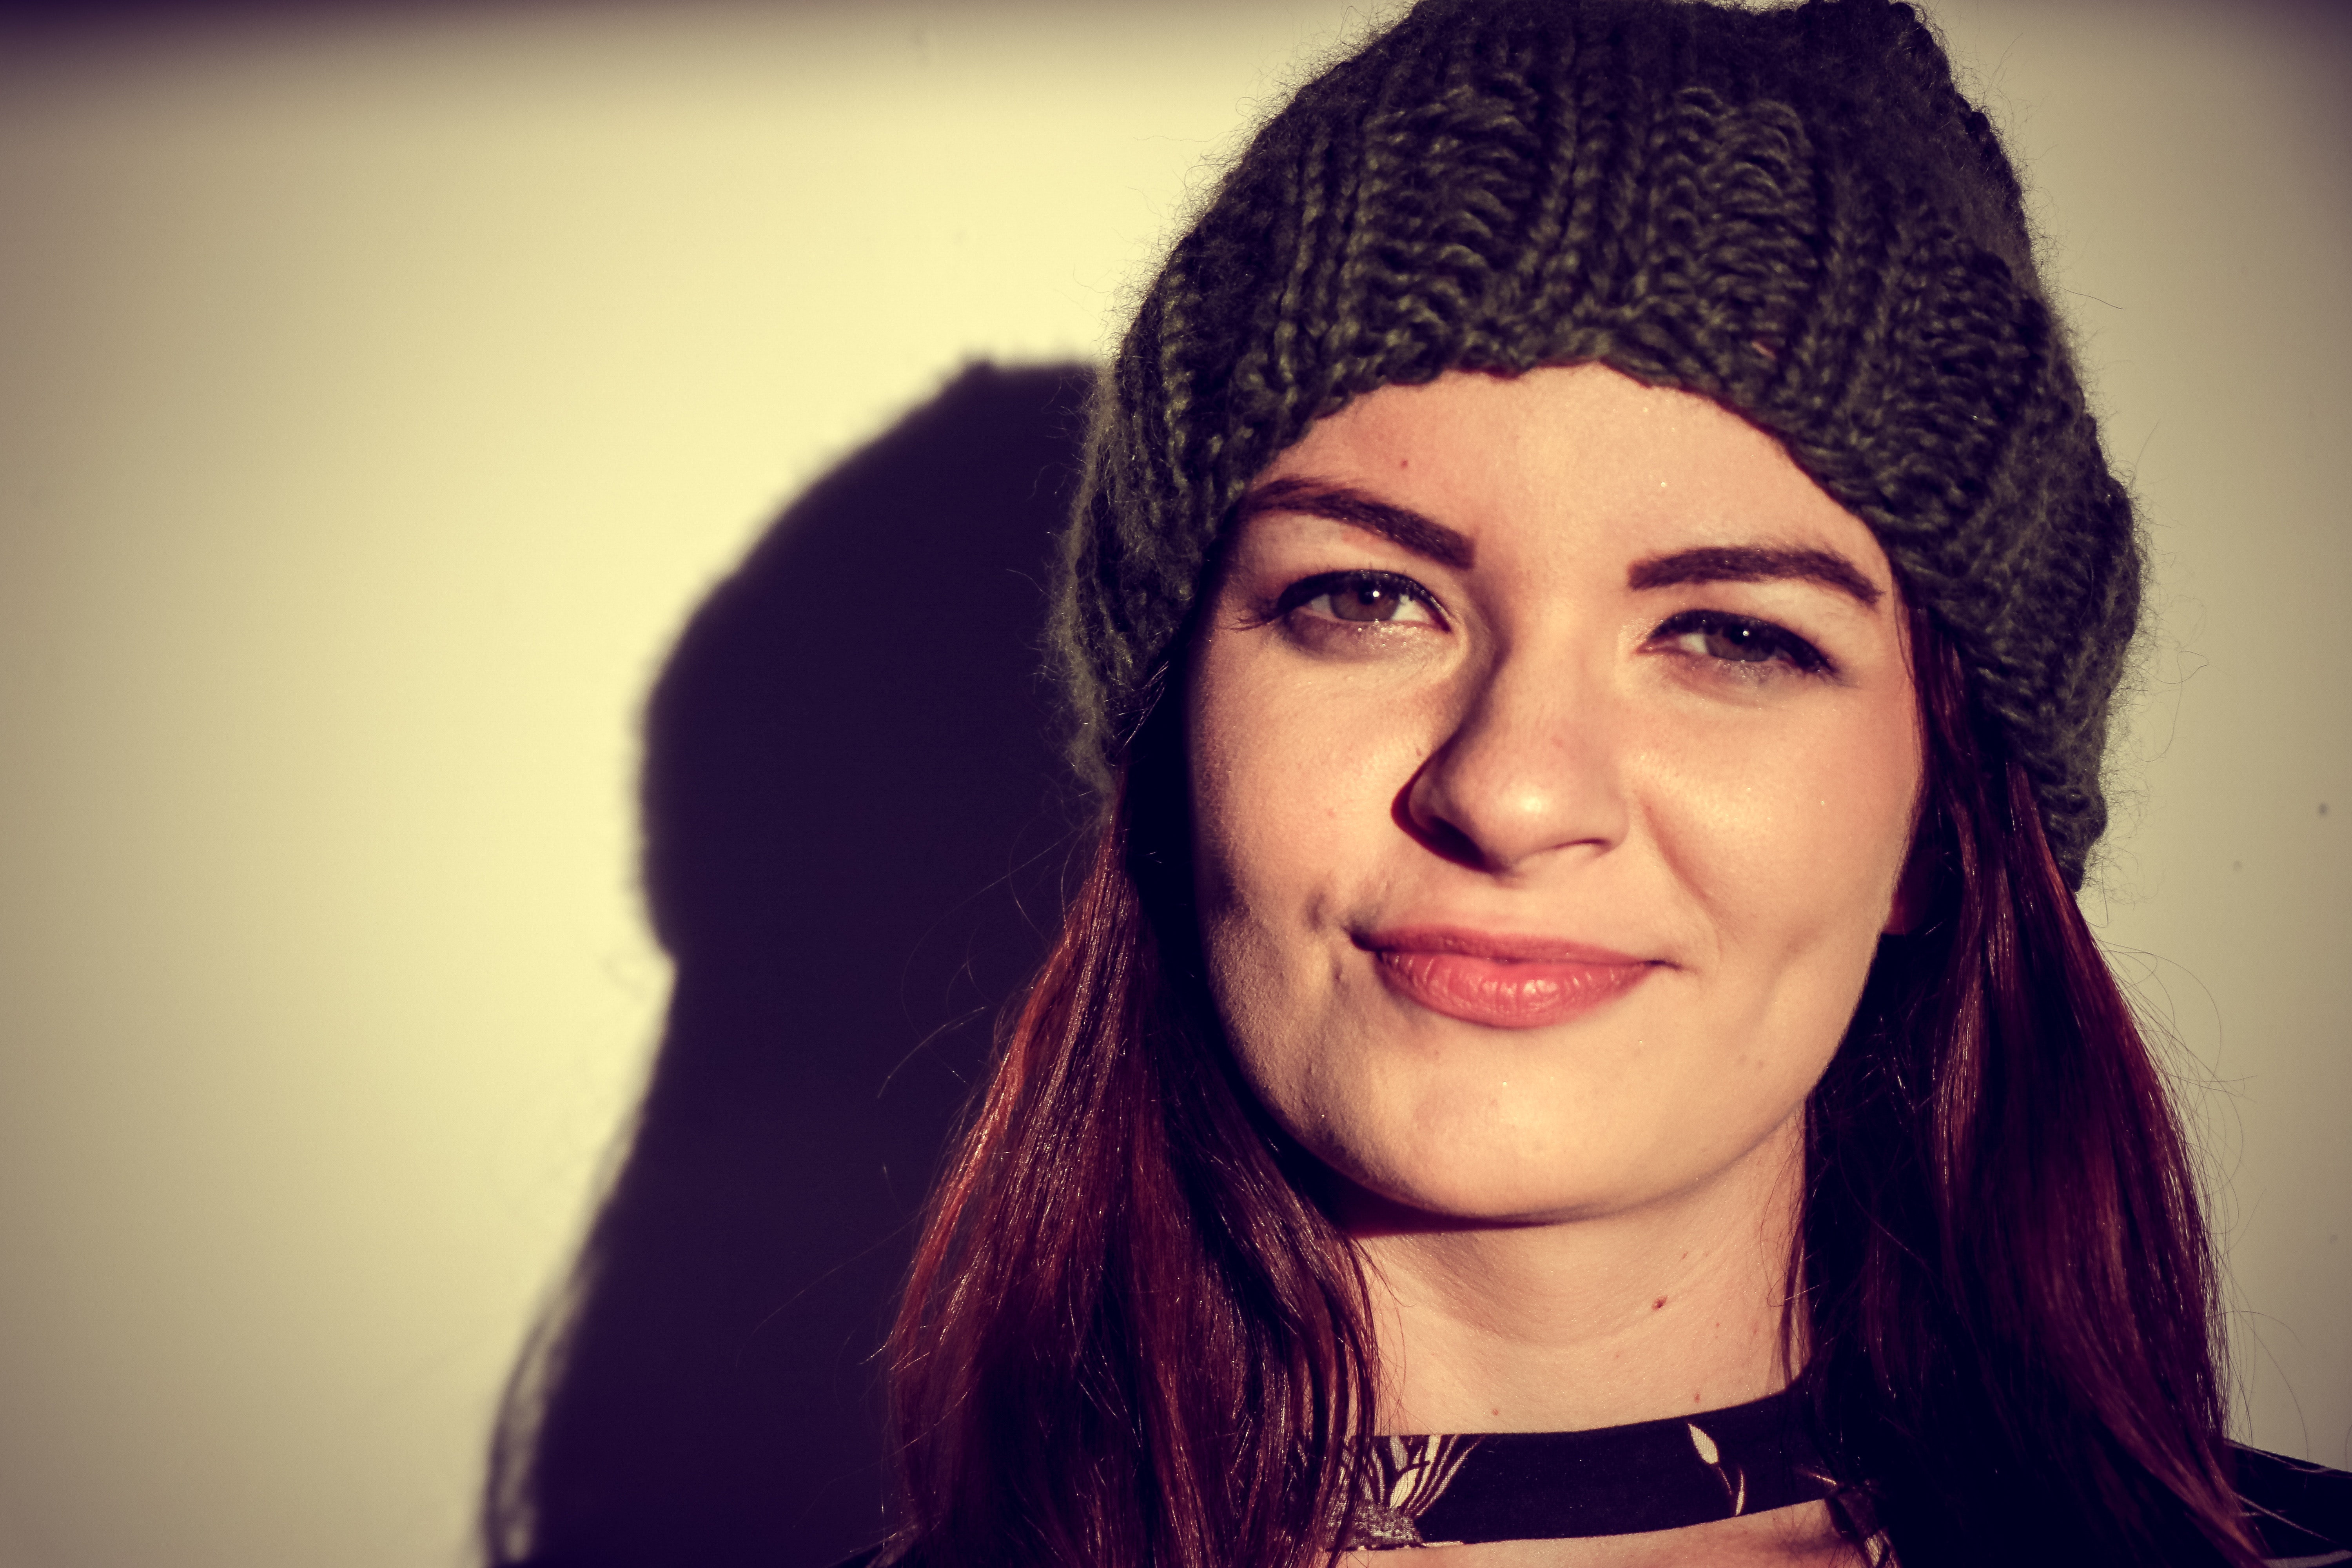
face, hair, beanie, lip, knit cap, eyebrow, facial expression, head, nose, beauty, smile, cool, forehead, skin, eye, cheek, cap, purple, selfie, headgear, hat, ear, fashion accessory, black hair, crochet, long hair, photography, happy, brown hair, portrait, knitting, bonnet, portrait photography, hair accessory, wool, photo shoot